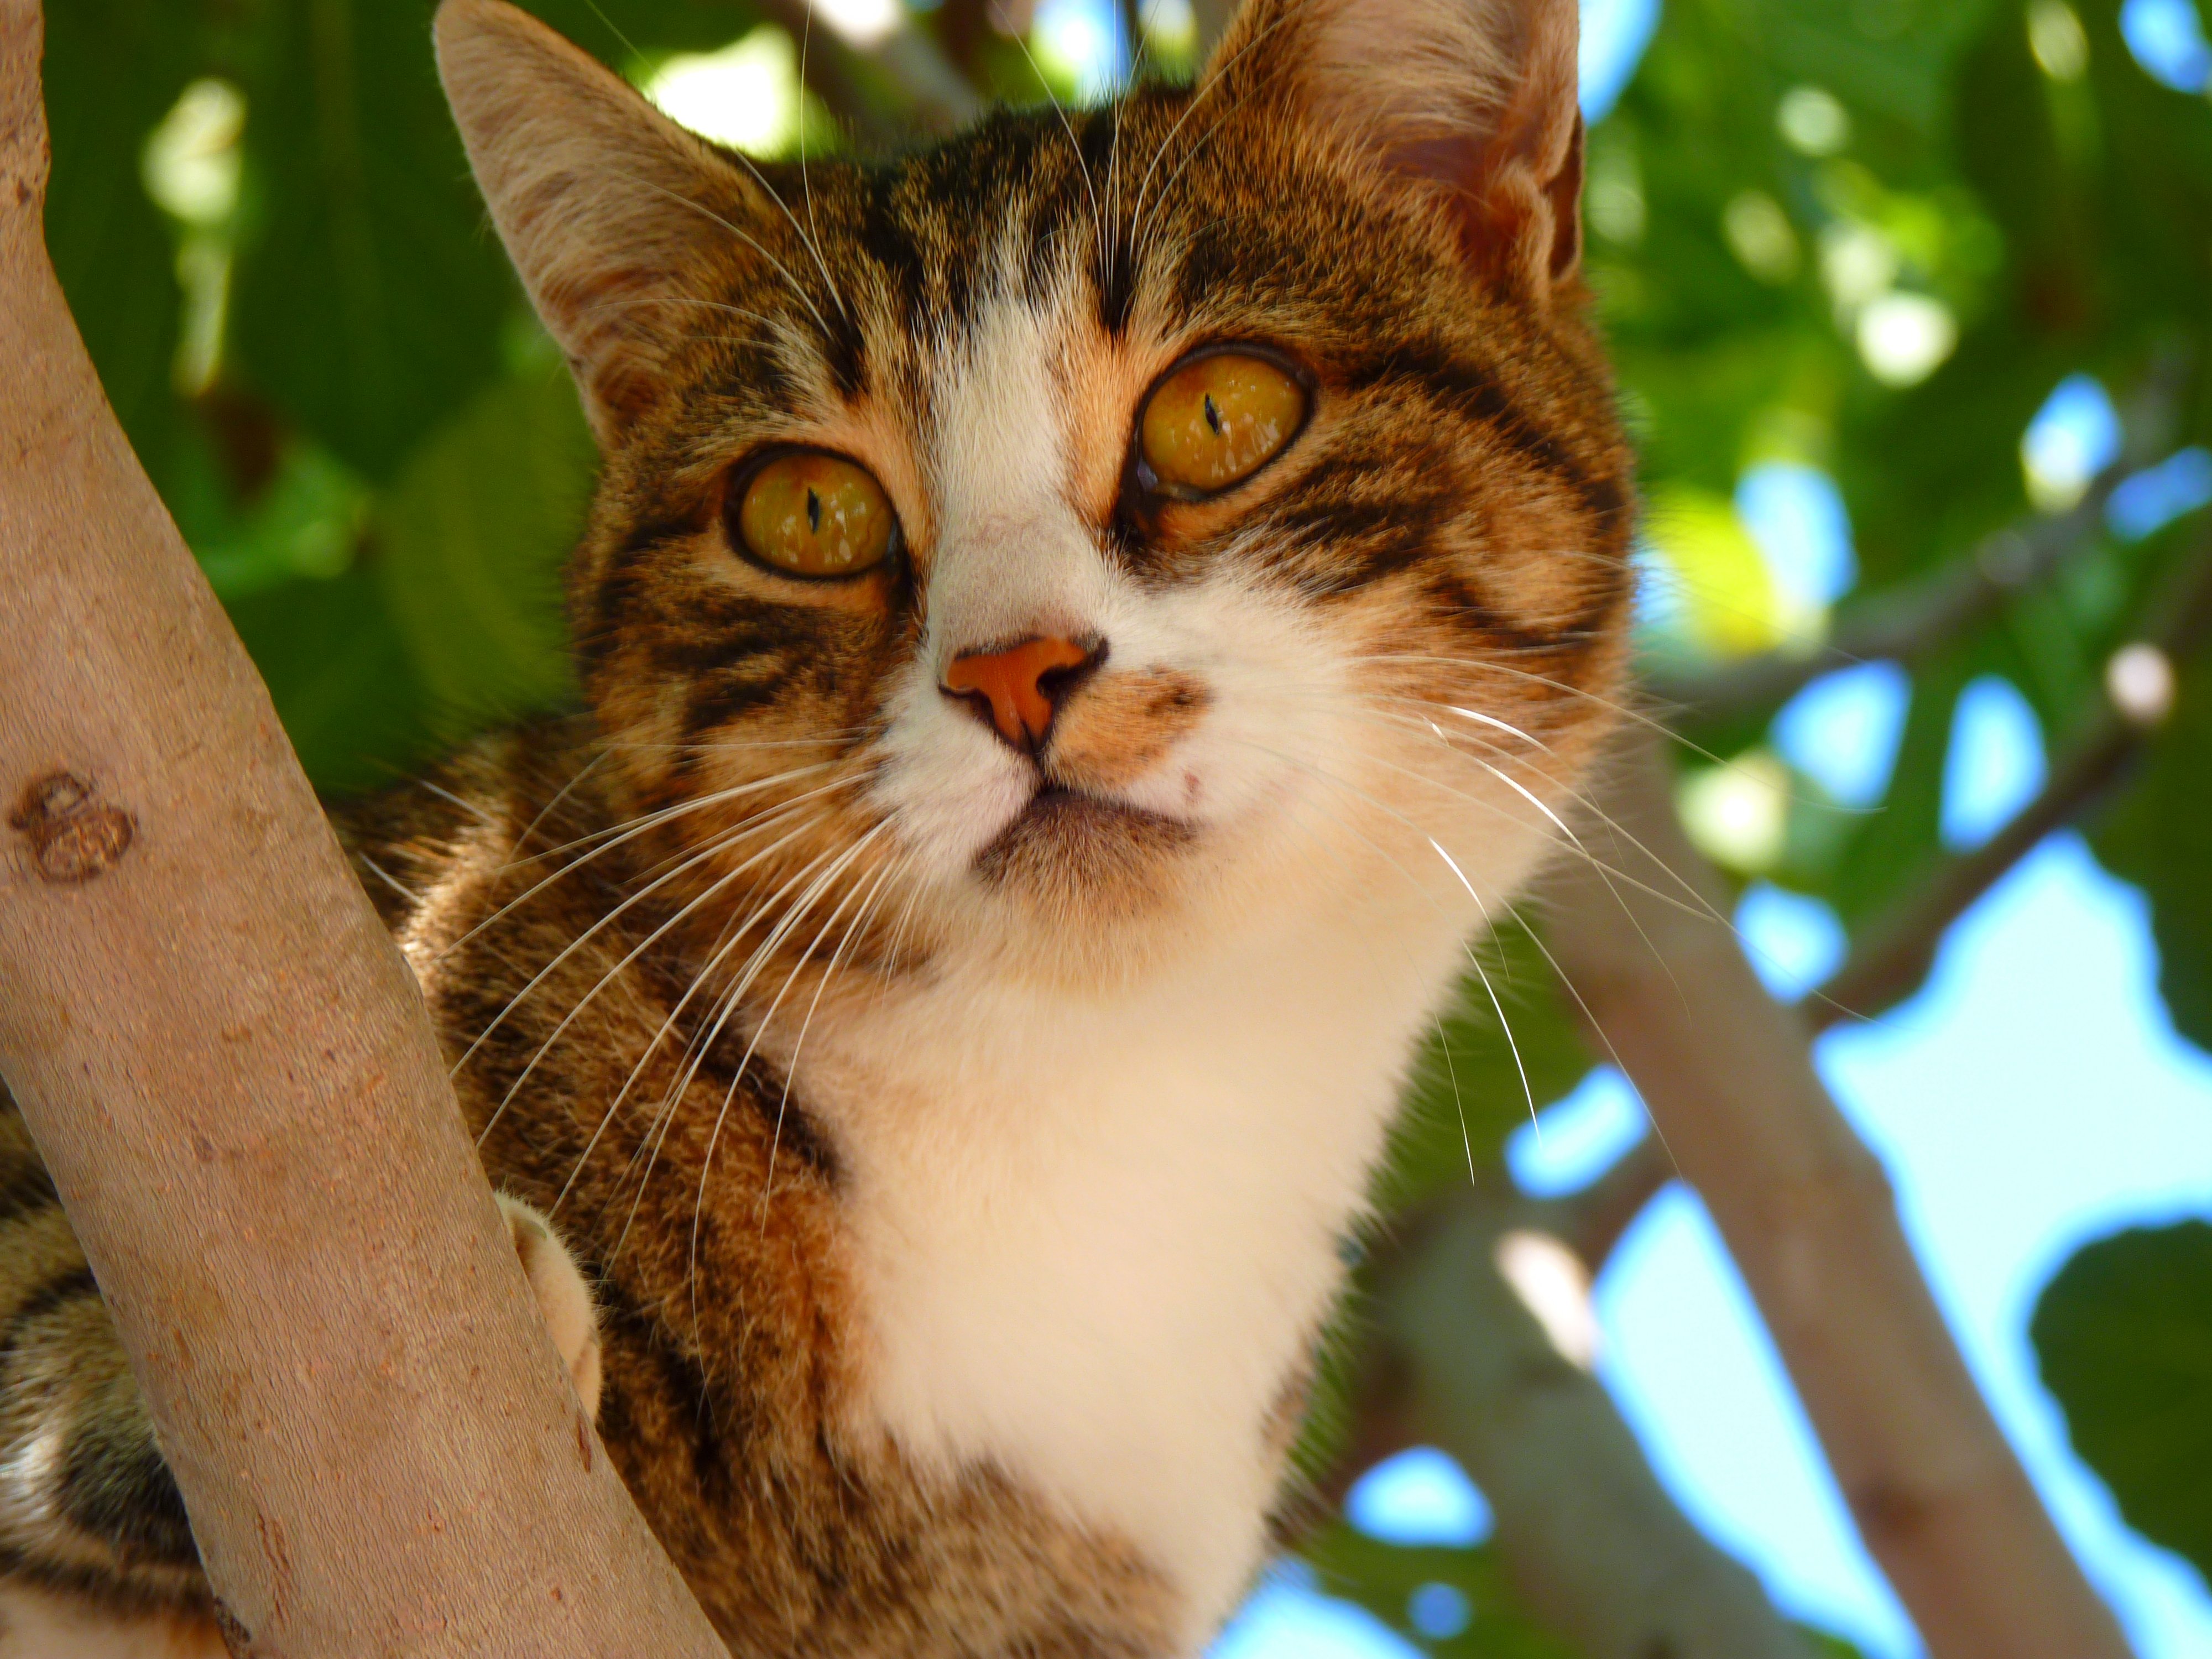
animal, cat, mammal, fauna, close up, nose, whiskers, vertebrate, creature, tabby cat, bengal, european shorthair, wild cat, small to medium sized cats, cat like mammal, domestic short haired cat, rusty spotted cat